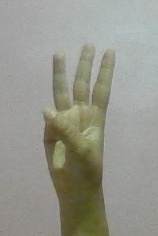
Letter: thaa